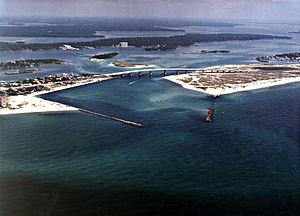
La passe de Perdido est un passage qui relie la baie de Perdido au golfe du Mexique, dans l'État américain de l'Alabama. Elle sépare la Alabama Point de Florida Point à l'embouchure du fleuve Perdido et est enjambée par un pont.
Le fleuve Perdido est un fleuve arrosant les États d'Alabama et de Floride aux États-Unis, son cours est long d'environ 105 km. Le fleuve forme une partie de la frontière entre les deux États avant de se jeter dans le golfe du Mexique par la passe de Perdido. Au début du XIXᵉ siècle il joua un rôle central dans une série de querelles frontalières entre la France, l'Espagne, le Royaume-Uni et les États-Unis.